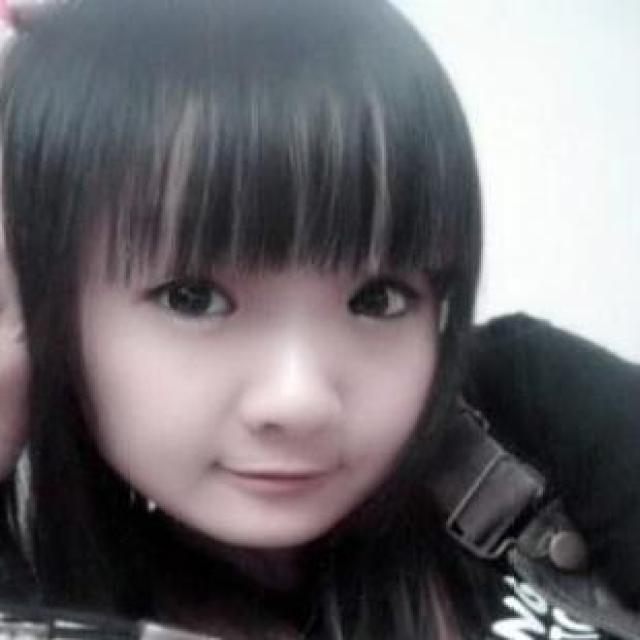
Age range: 13-20